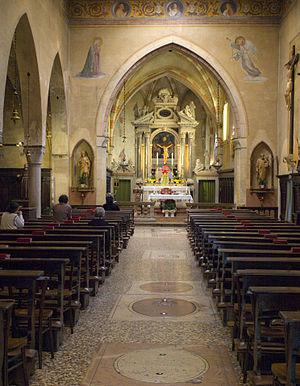
L’église Saint-François de Schio est un lieu de culte catholique de Schio, connu sous le nom d’église des frères; elle se trouve dans le quartier dit des grumi dei frati, en limite de la coulée verte appelée valletta, à proximité du centre historique. Les cloitres de l'ancien couvent font partie des annexes.